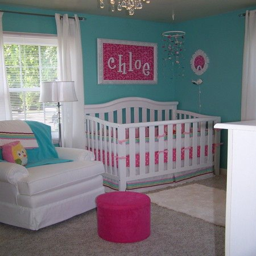
what will be baby 's room is already this color .